Poet on a Mountaintop

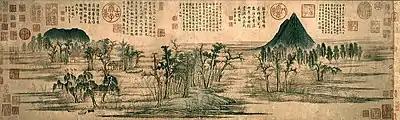
This is an example of the light brushstrokes used by many artists during the Yuan dynasty. Shen Zhou used a similar technique when creating his works.

"Poet on a Mountaintop" is in the style of the Wu School, which sought to emphasize a close relationship between poetry, calligraphy, and painting. In "Poet on a Mountaintop", a poet stands at the top of a mountain, seemingly gazing at the poem written in calligraphy. All three forms of art are incorporated into this painting, each uniquely related to another, in the style of the Wu School. Shen Zhou drew on the work of artists from the Yuan dynasty and the Song dynasty, incorporating different aspects of each into his style. Much of his landscape art was based heavily on Yuan artists, borrowing their simplicity and intricate texture strokes to make a pure and refined style. Similarly, the influence of the Song dynasty on Shen Zhou's art can be seen in the de-emphasis of humans by drawing them as a small part of the painting instead of at the center. This is can be seen in "Poet on a Mountaintop" with its strong emphasis on landscape and lack of emphasis on the poet. The poet seems to be gazing off towards a poem that focuses on his surroundings, ensuring that nature is the focus of this painting.